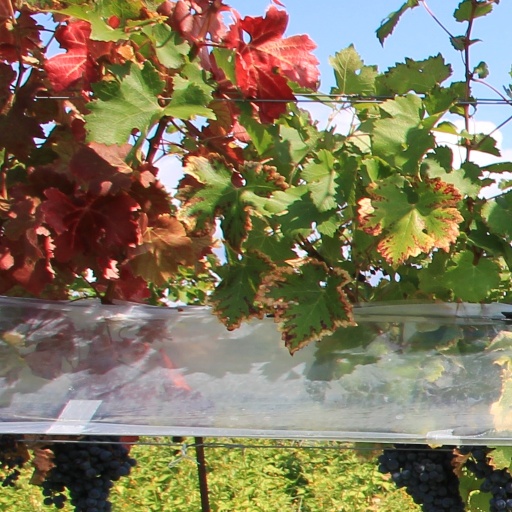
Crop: grape